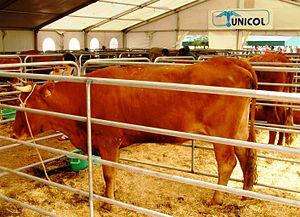
La ramo grande est une race bovine du Portugal, originaire des Açores.